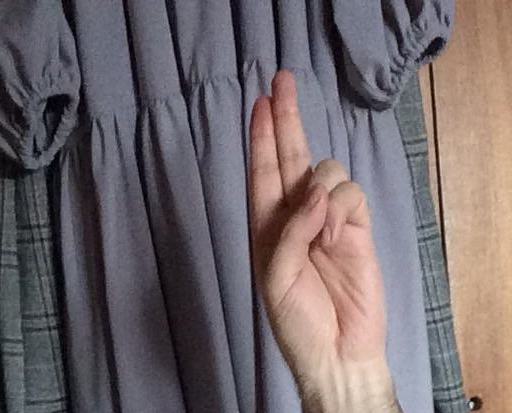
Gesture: two_up